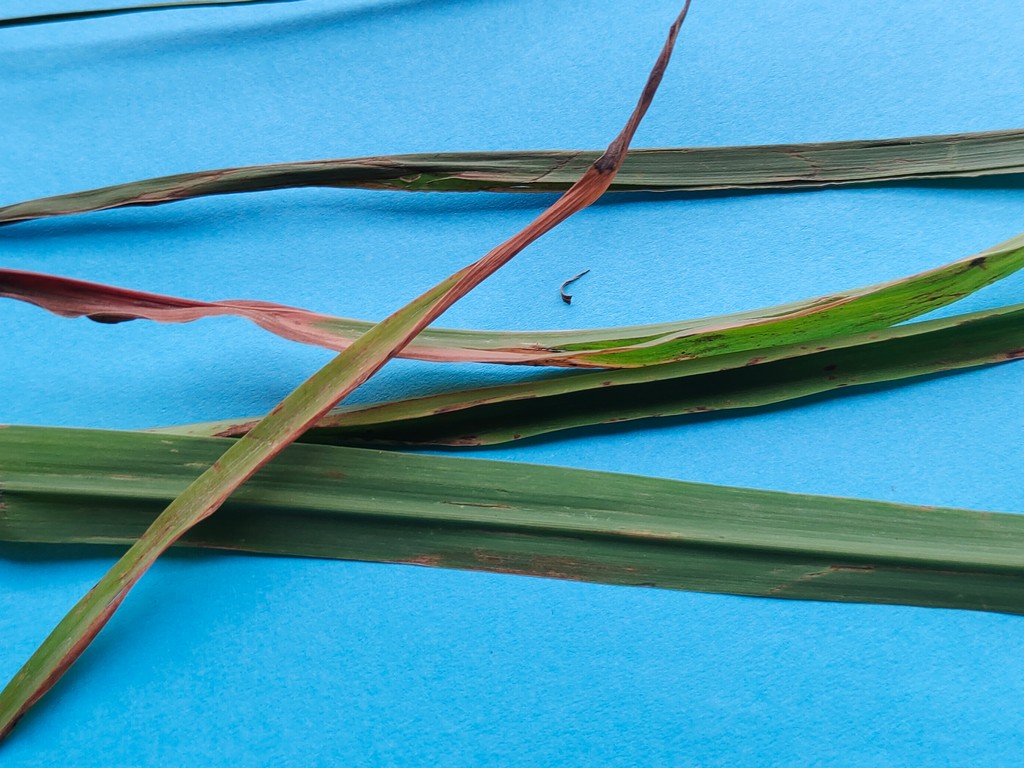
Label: Unhealthy